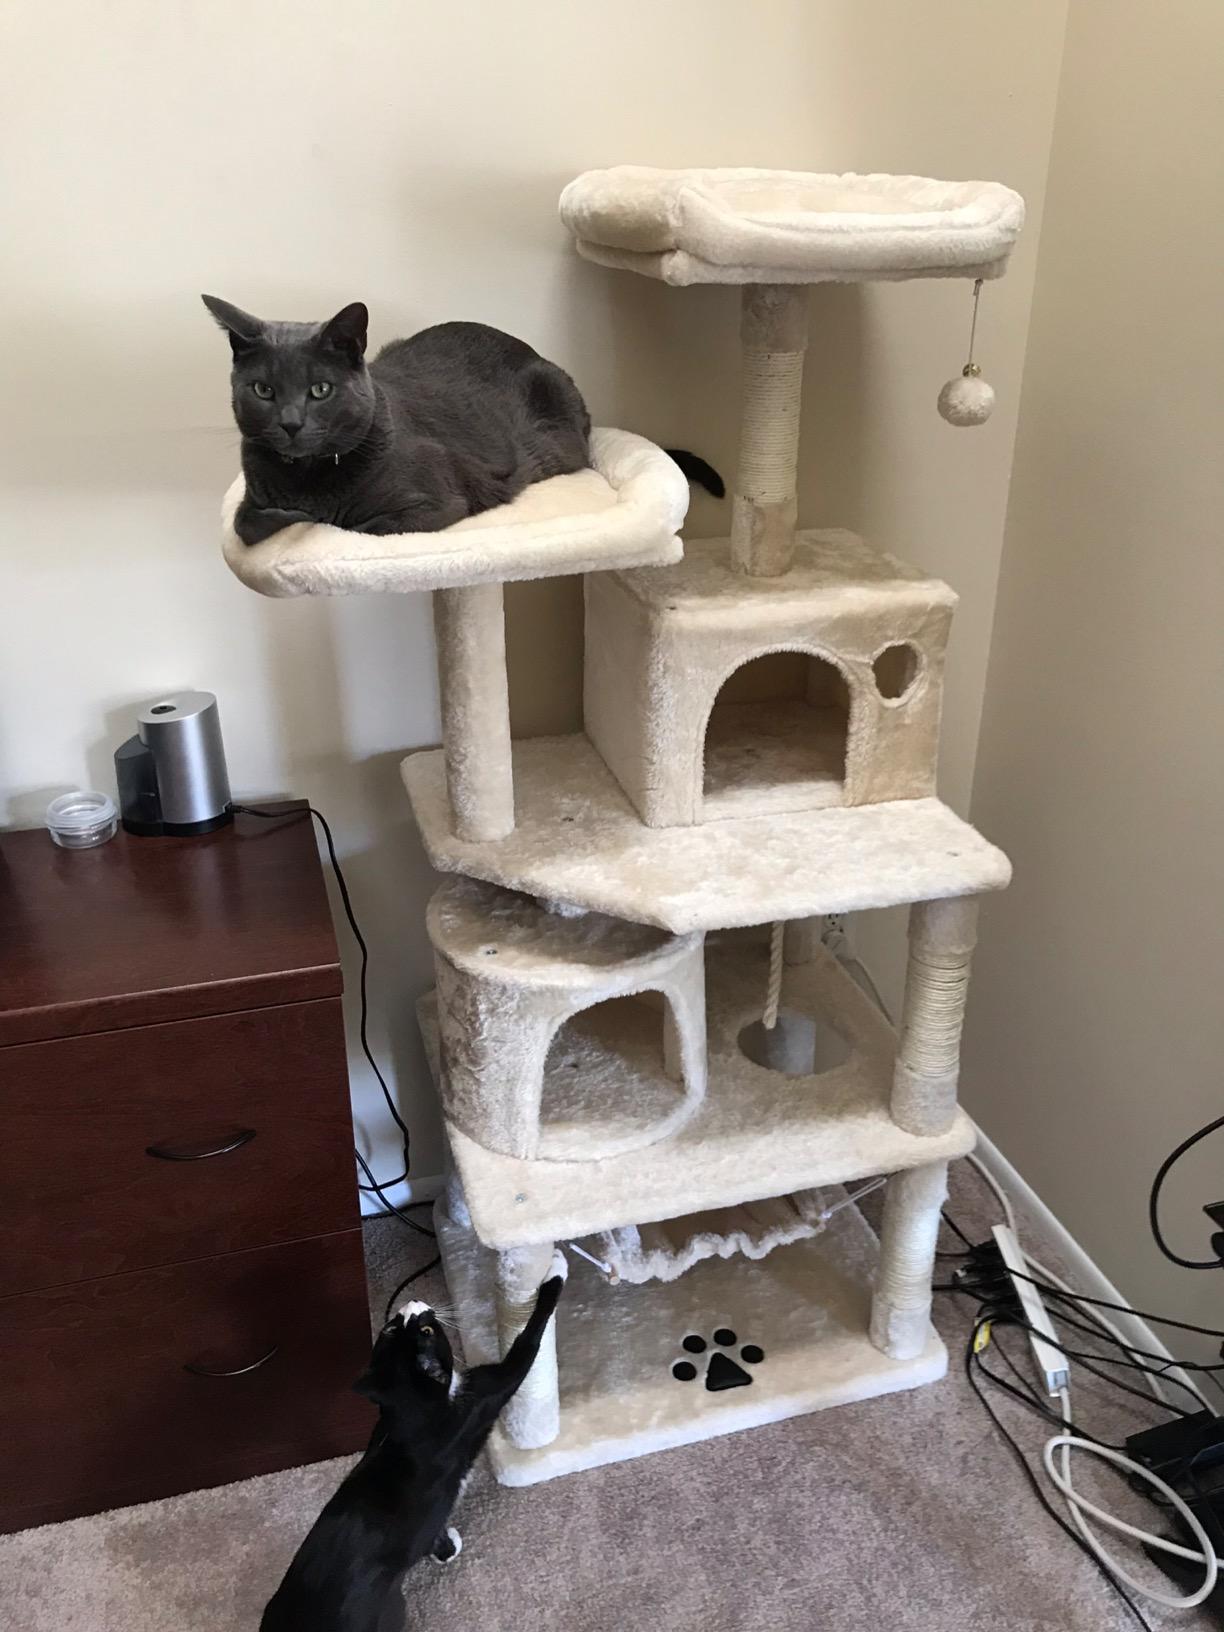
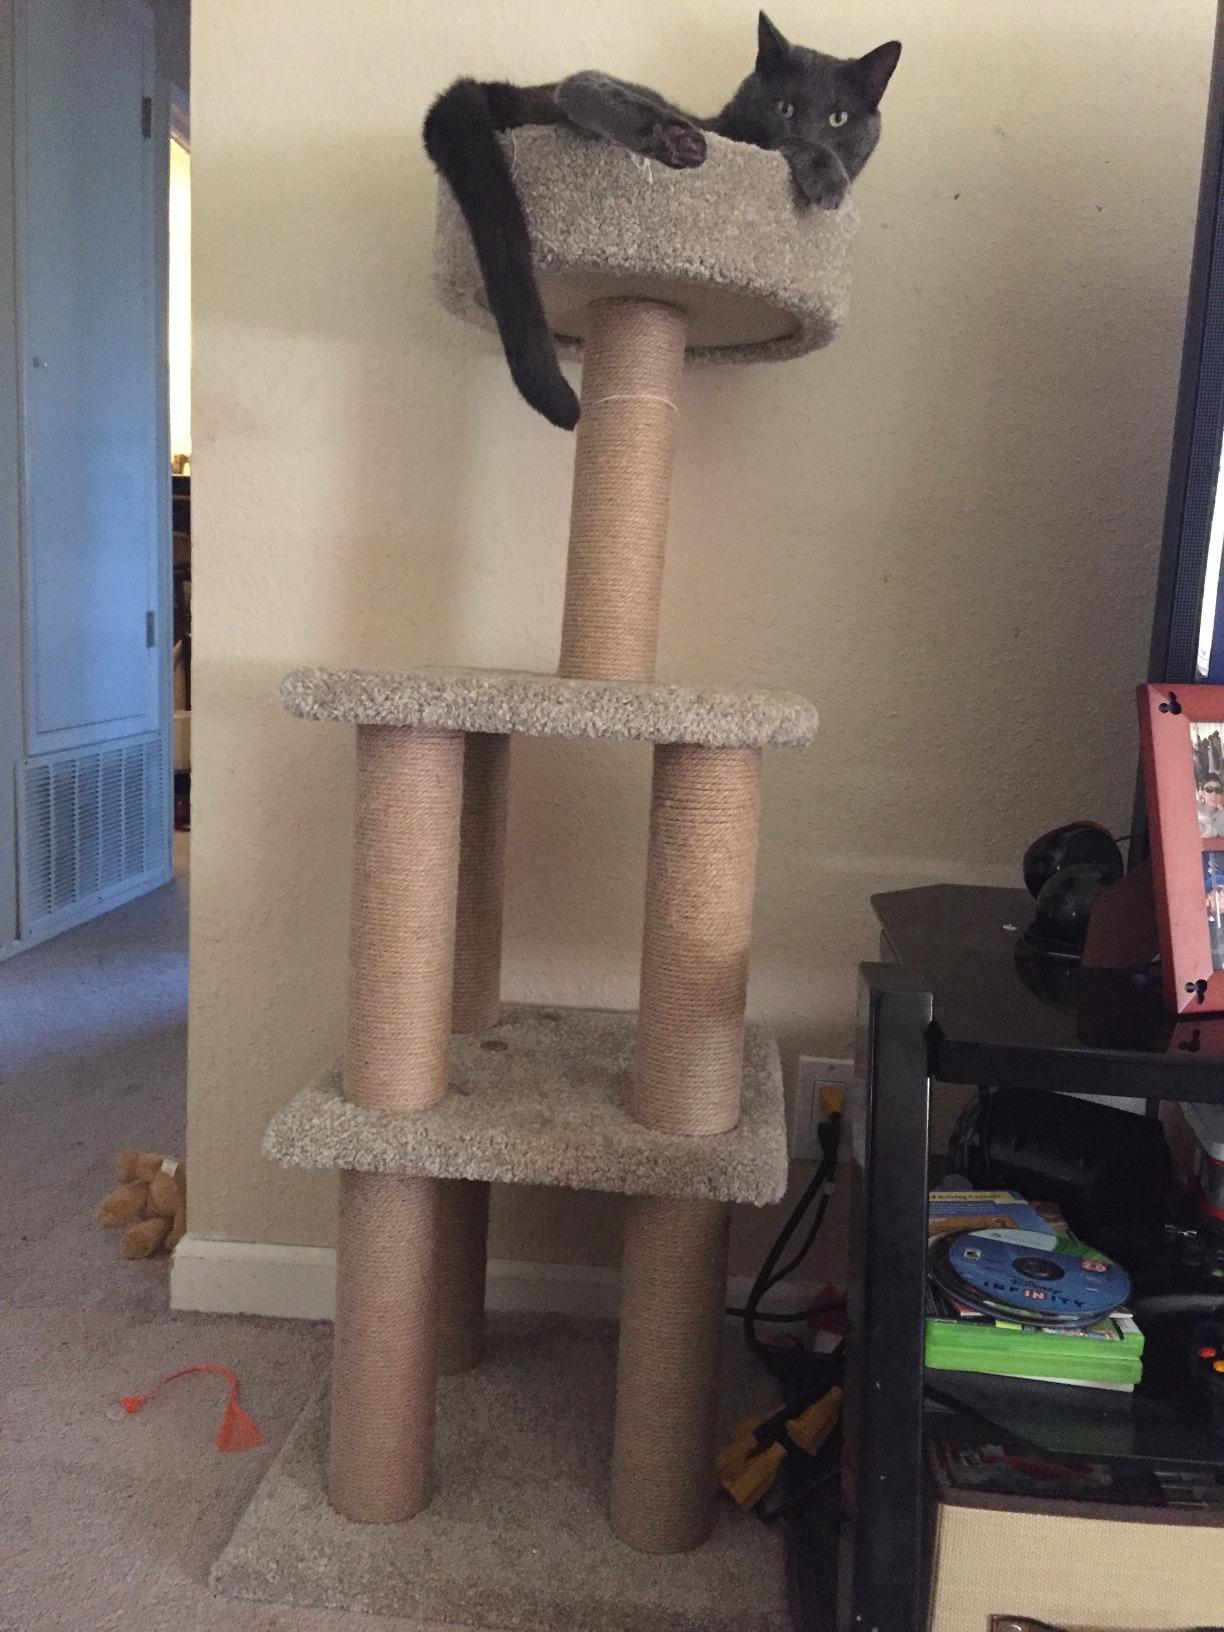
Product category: items_cat tree
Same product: no